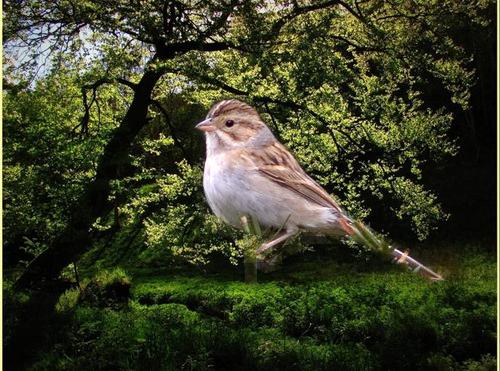
Bird species: Clay_colored_Sparrow
Bird type: landbird
Background: land